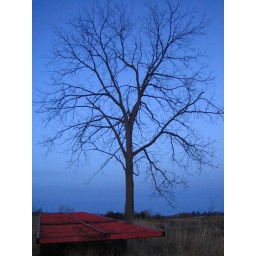
I really love the look of a tree against a darkening sky